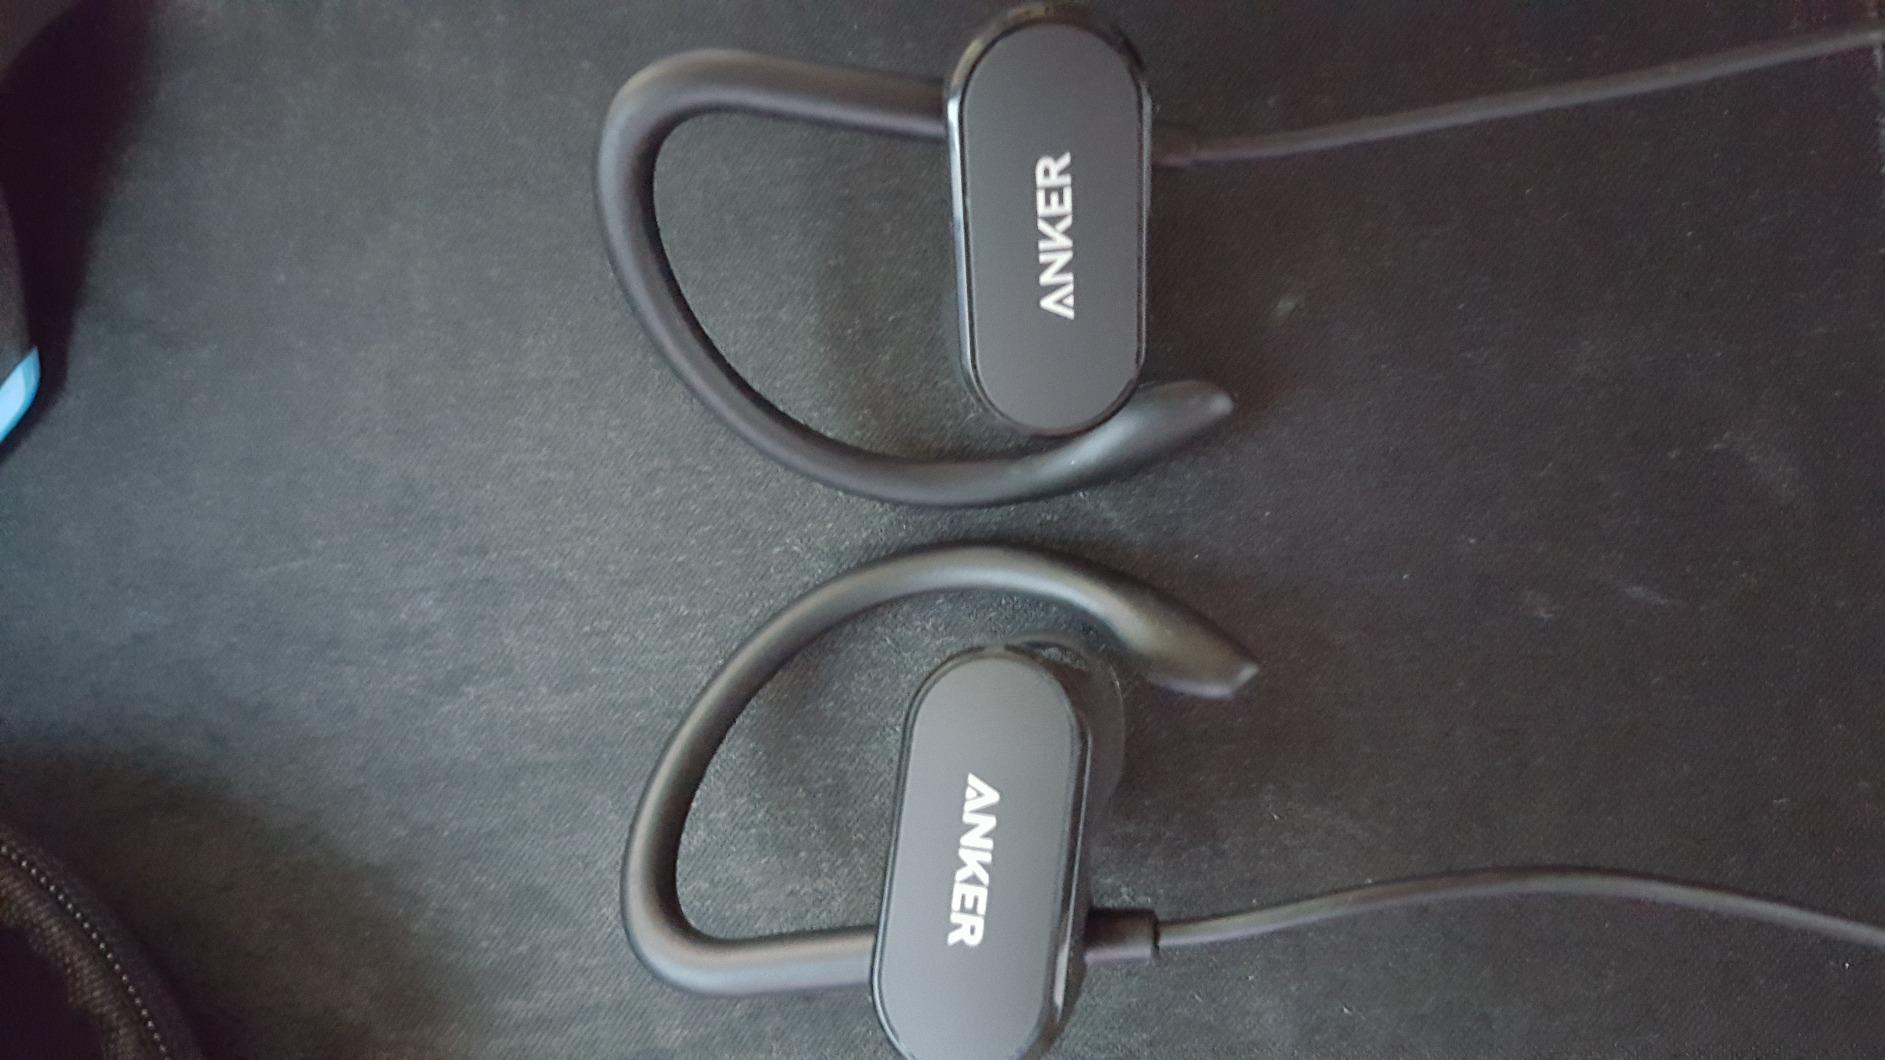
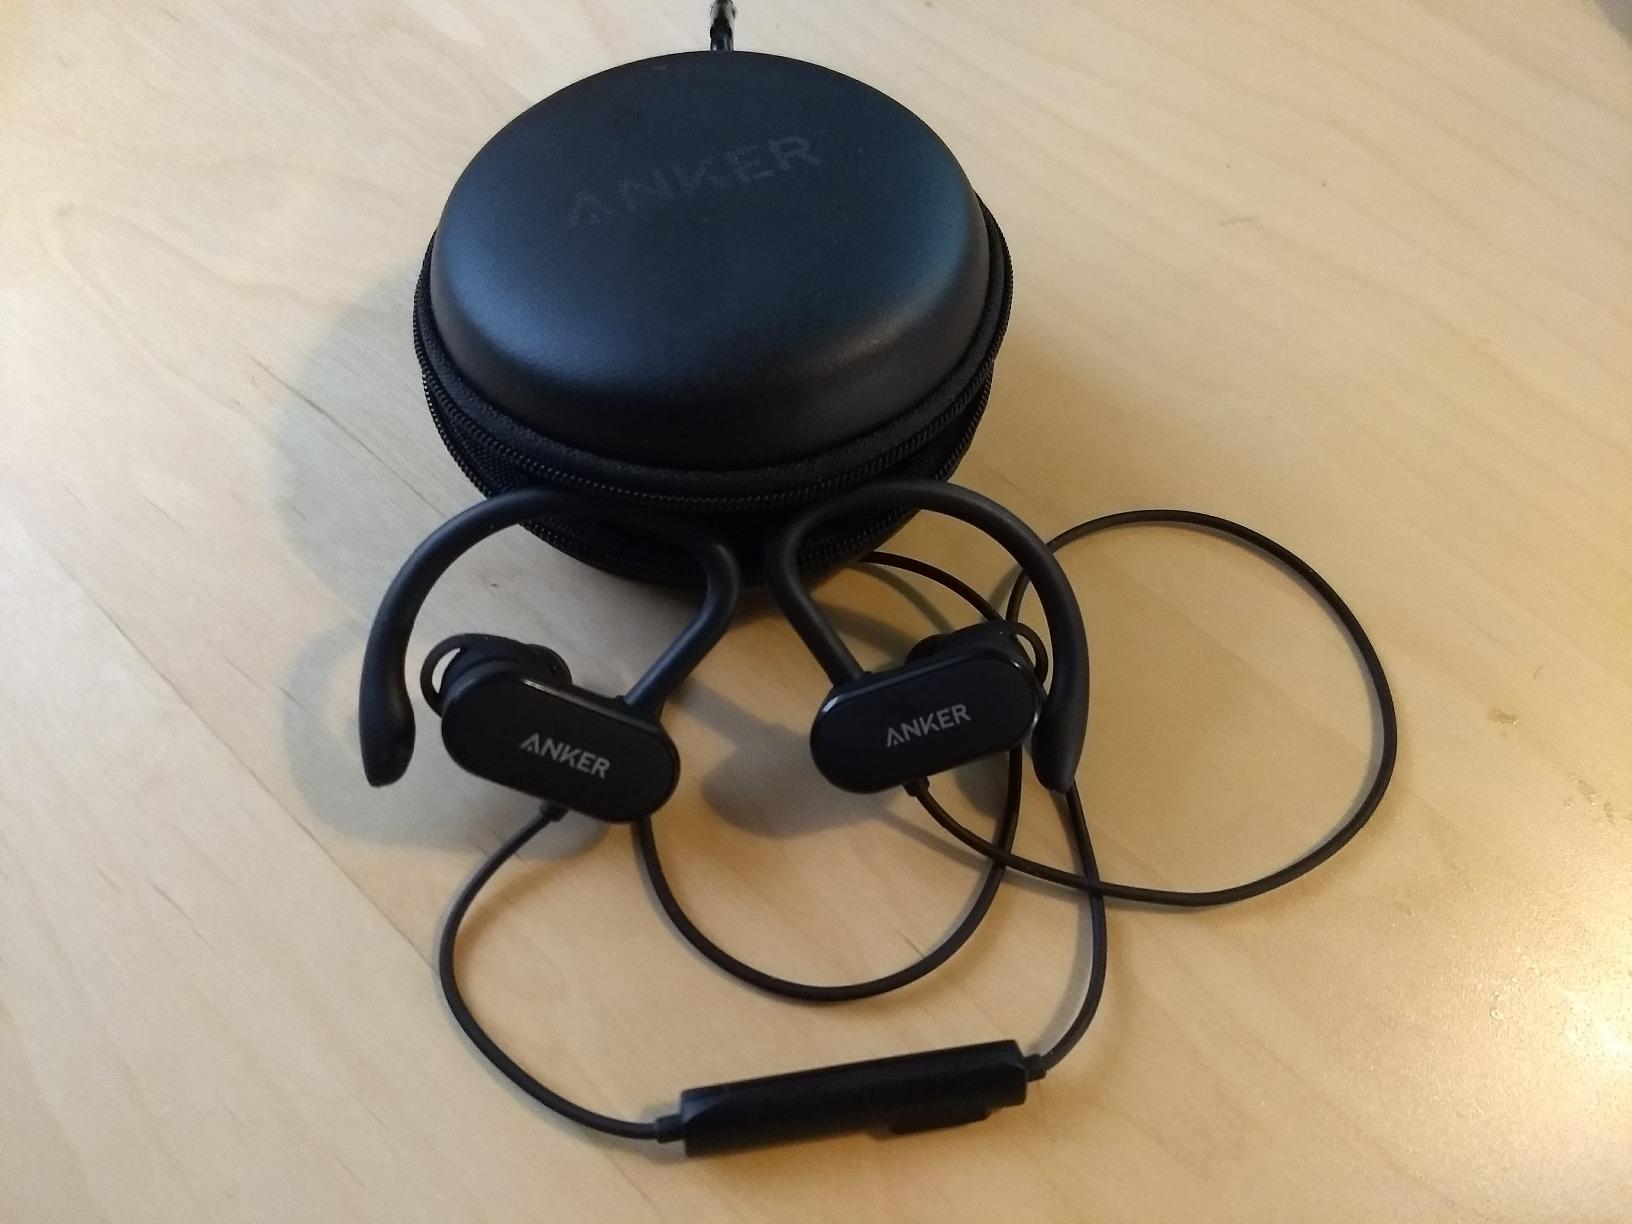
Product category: headphones
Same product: yes